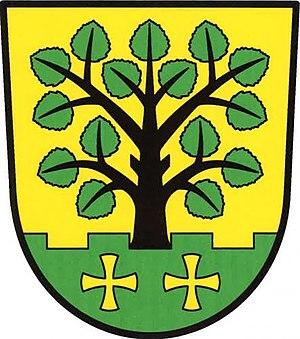
Osiky est une commune du district de Brno-Campagne, dans la région de Moravie-du-Sud, en République tchèque. Sa population s'élevait à 121 habitants en 2017.